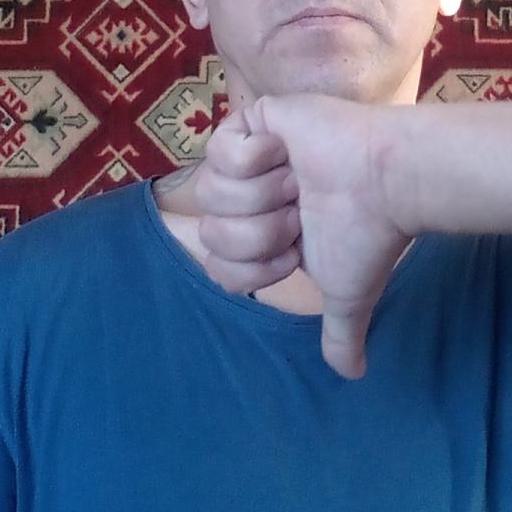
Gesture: dislike